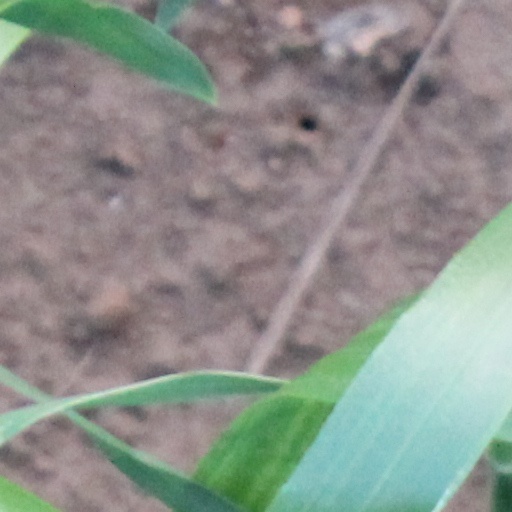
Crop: wheat